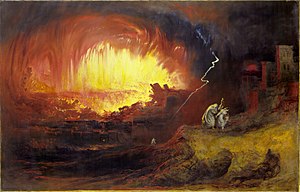
Sodoma og Gomorra
Ødelæggelsen af Sodoma og Gomorra, maleri af John Martin, 1852.
Sodoma og Gomorra var ifølge Første Mosebog to byer, som Gud tilintetgjorde for deres synders skyld. Byerne omtales også i Det nye testamente og i Koranen. Deres eksistens og beliggenhed er omstridt, men i dagens Israel hævdes det, at Sodoma og Gomorra lå langs den sydøstlige strandbred af Det døde hav.